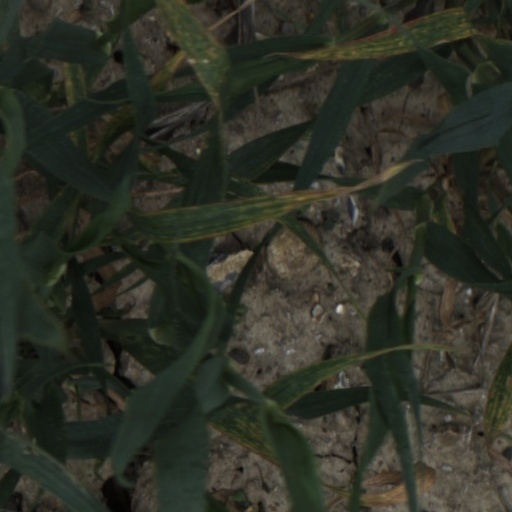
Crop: wheat